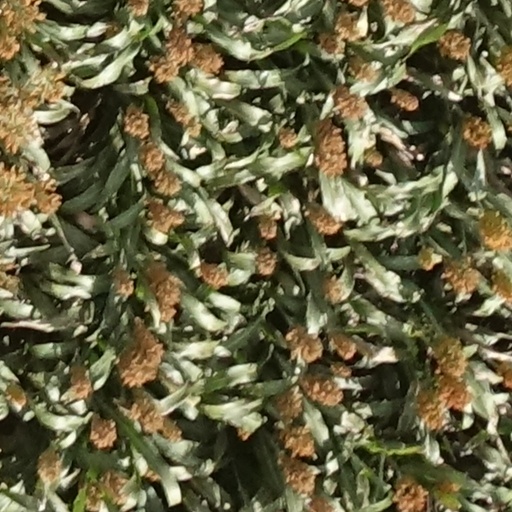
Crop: sorghum